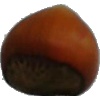
Label: nut_forest